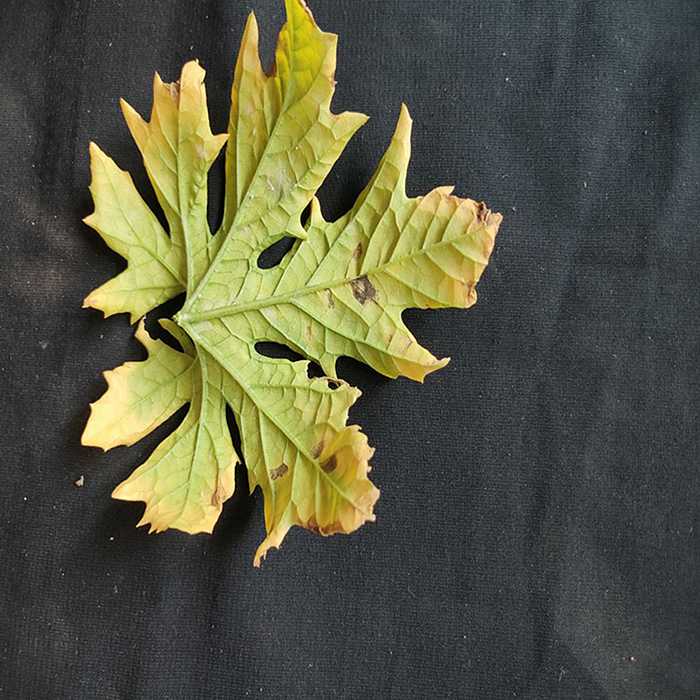
Plant: Bitter Gourd
Label: Fusarium wilt